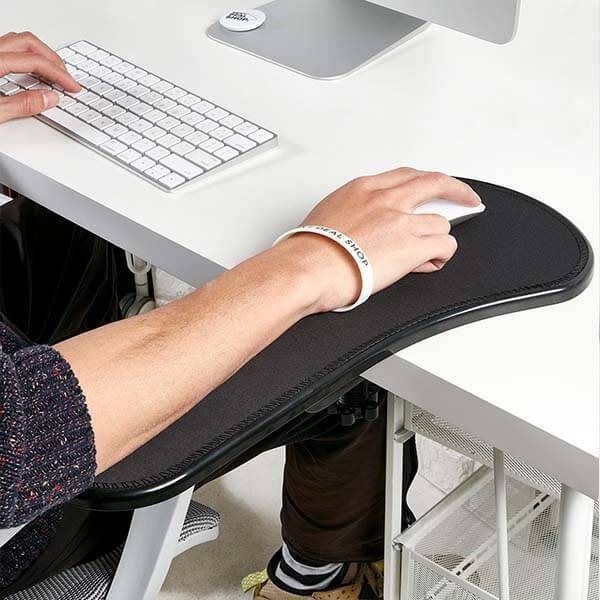
Almofada Descansa Braço Ajustável Para Computador
Descrição: Descanse seu braço neste descanso de braço para computador, principalmente quando você precisa trabalhar o dia todo na frente de um computador. Ele foi desenvolvido ergonomicamente para reduzir a pressão no pulso e no ombro, promovendo uma postura de trabalho saudável. Principais Características: Reduz a pressão localizada no pulso e elimina a pressão constante nos músculos do pescoço, braços e ombros. Jogue e trabalhe confortavelmente por horas! Fácil instalação, pode ser montado na mesa e na cadeira. Adequado para mesas de até 4 cm de espessura e cadeiras de até 5 cm de espessura, conveniente para uso em casa ou no escritório. Especificação: Tamanho do Produto 45 x 20 cm Peso do Produto 570g Composição do Pacote 1 x Almofada, 1 x Prendedor, 1 x Bolsa de Acessórios Cor do Produto Preto
Brand: Store Follow
Category: Electronics > Electronics Accessories > Computer Accessories > Keyboard & Mouse Wrist Rests